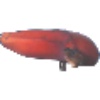
Label: red_banana